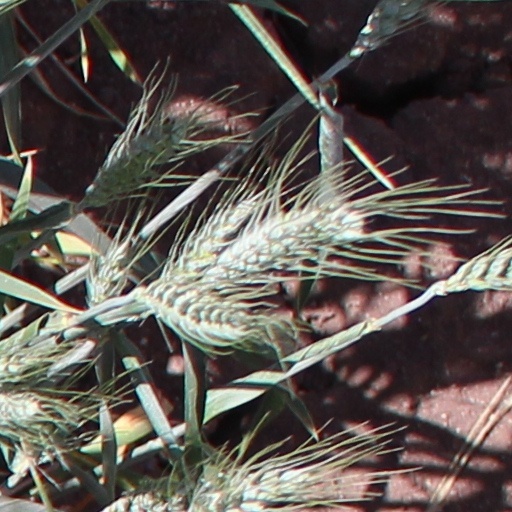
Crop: wheat